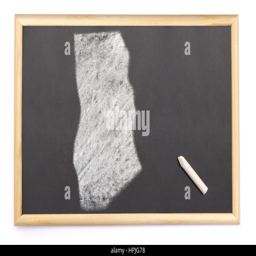
blackboard with a chalk and the shape drawn onto .